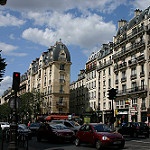
Scene: Outdoor